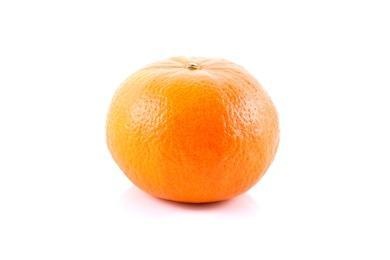
Label: mandarine